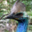
Label: bird